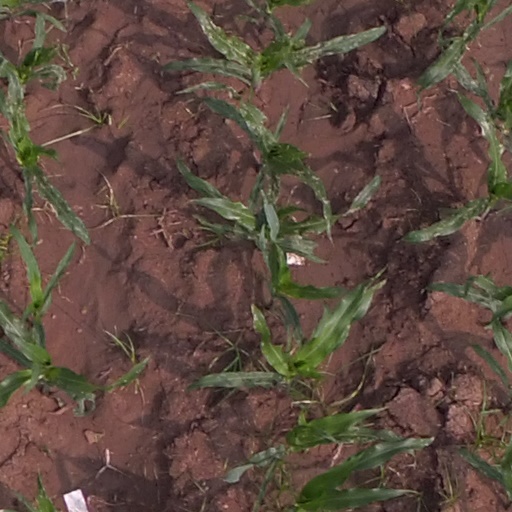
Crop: maize; corn